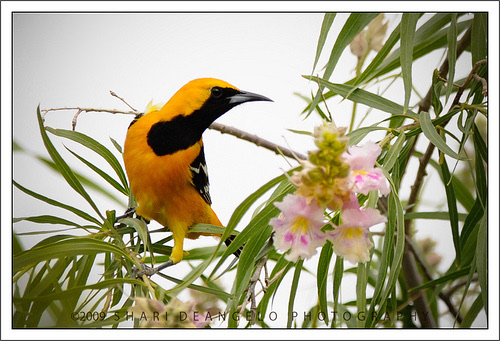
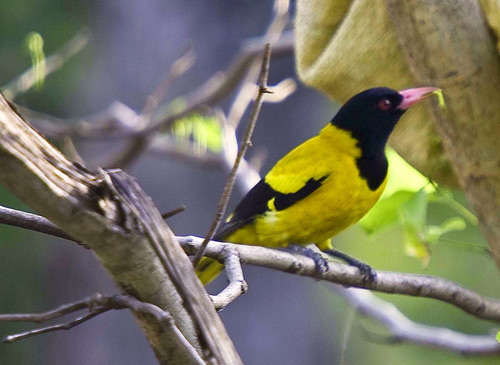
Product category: misc
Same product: yes